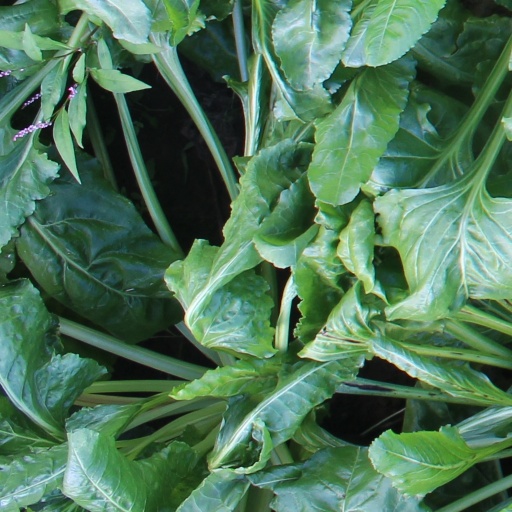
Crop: sugar beet